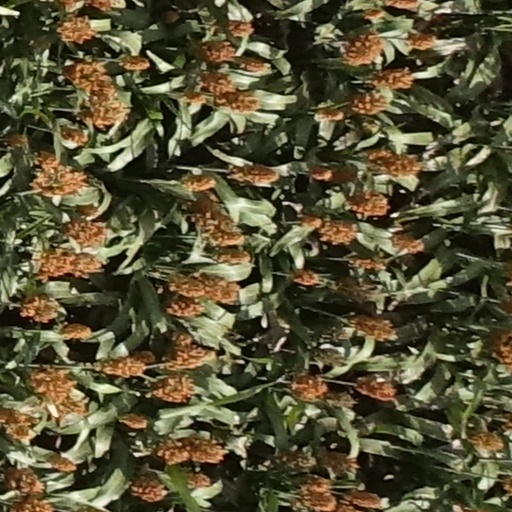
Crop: sorghum